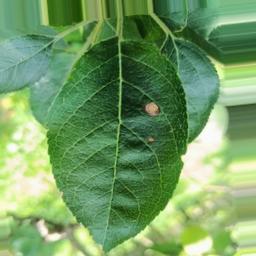
Label: Alternaria